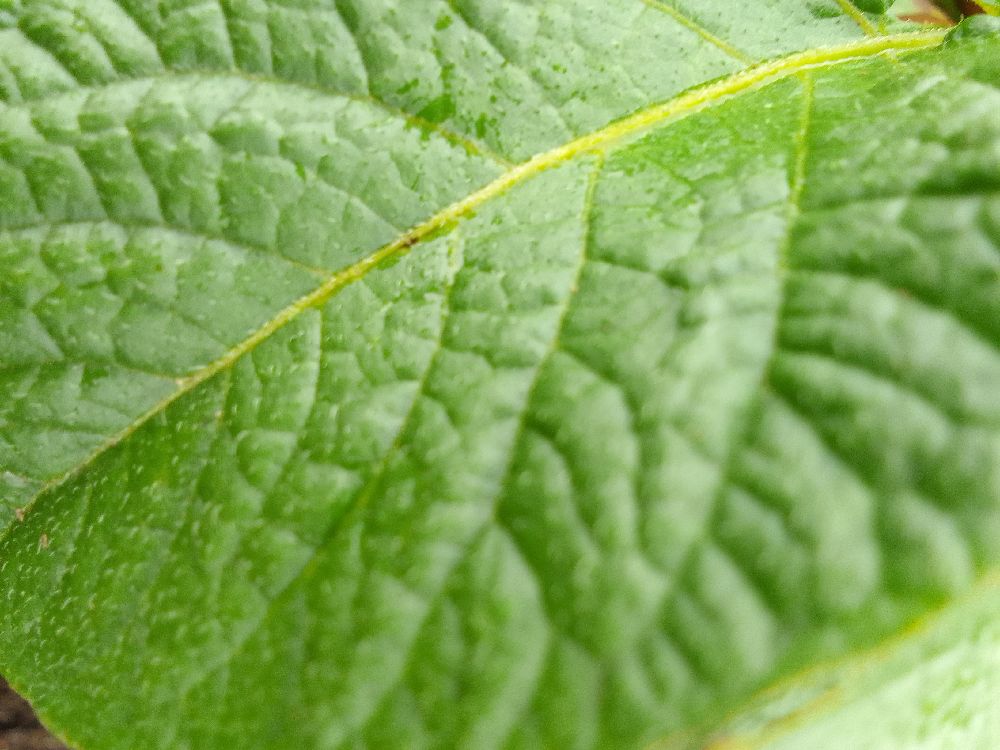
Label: Healthy